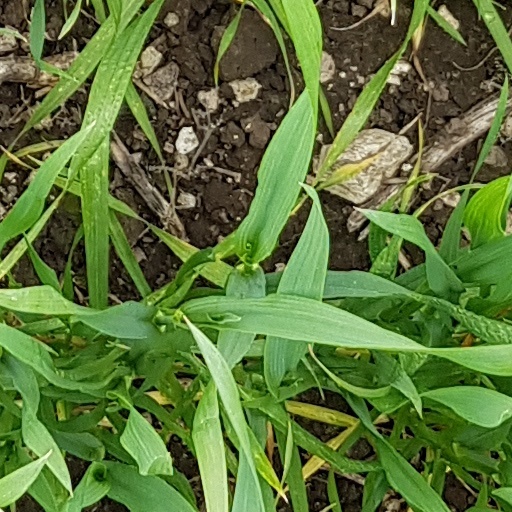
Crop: wheat